Answer in natural language. Consider the 3D positions of the objects in the scene and not just the 2D positions in the image. Is the centerpoint of  Doorway (marked B) at a higher height than Doorway (marked C)? Choose between the following options: no or yes
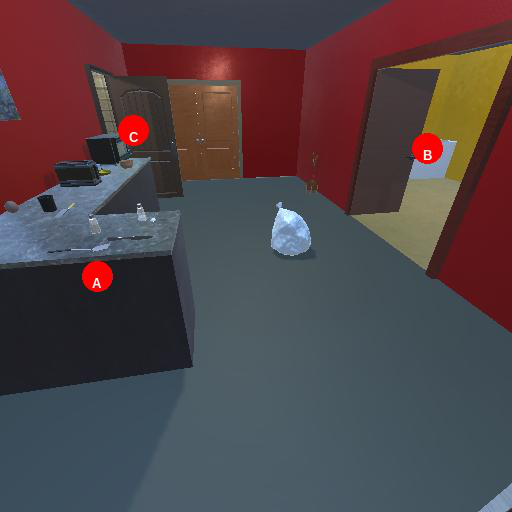
<answer>no</answer>